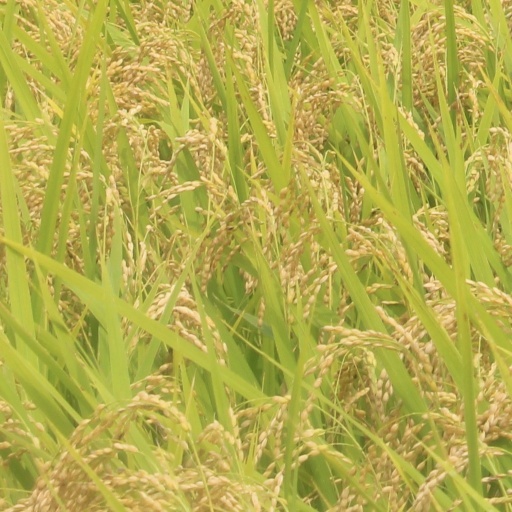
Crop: rice